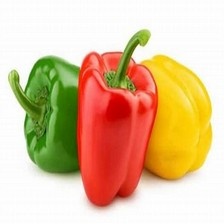
Label: capsicum